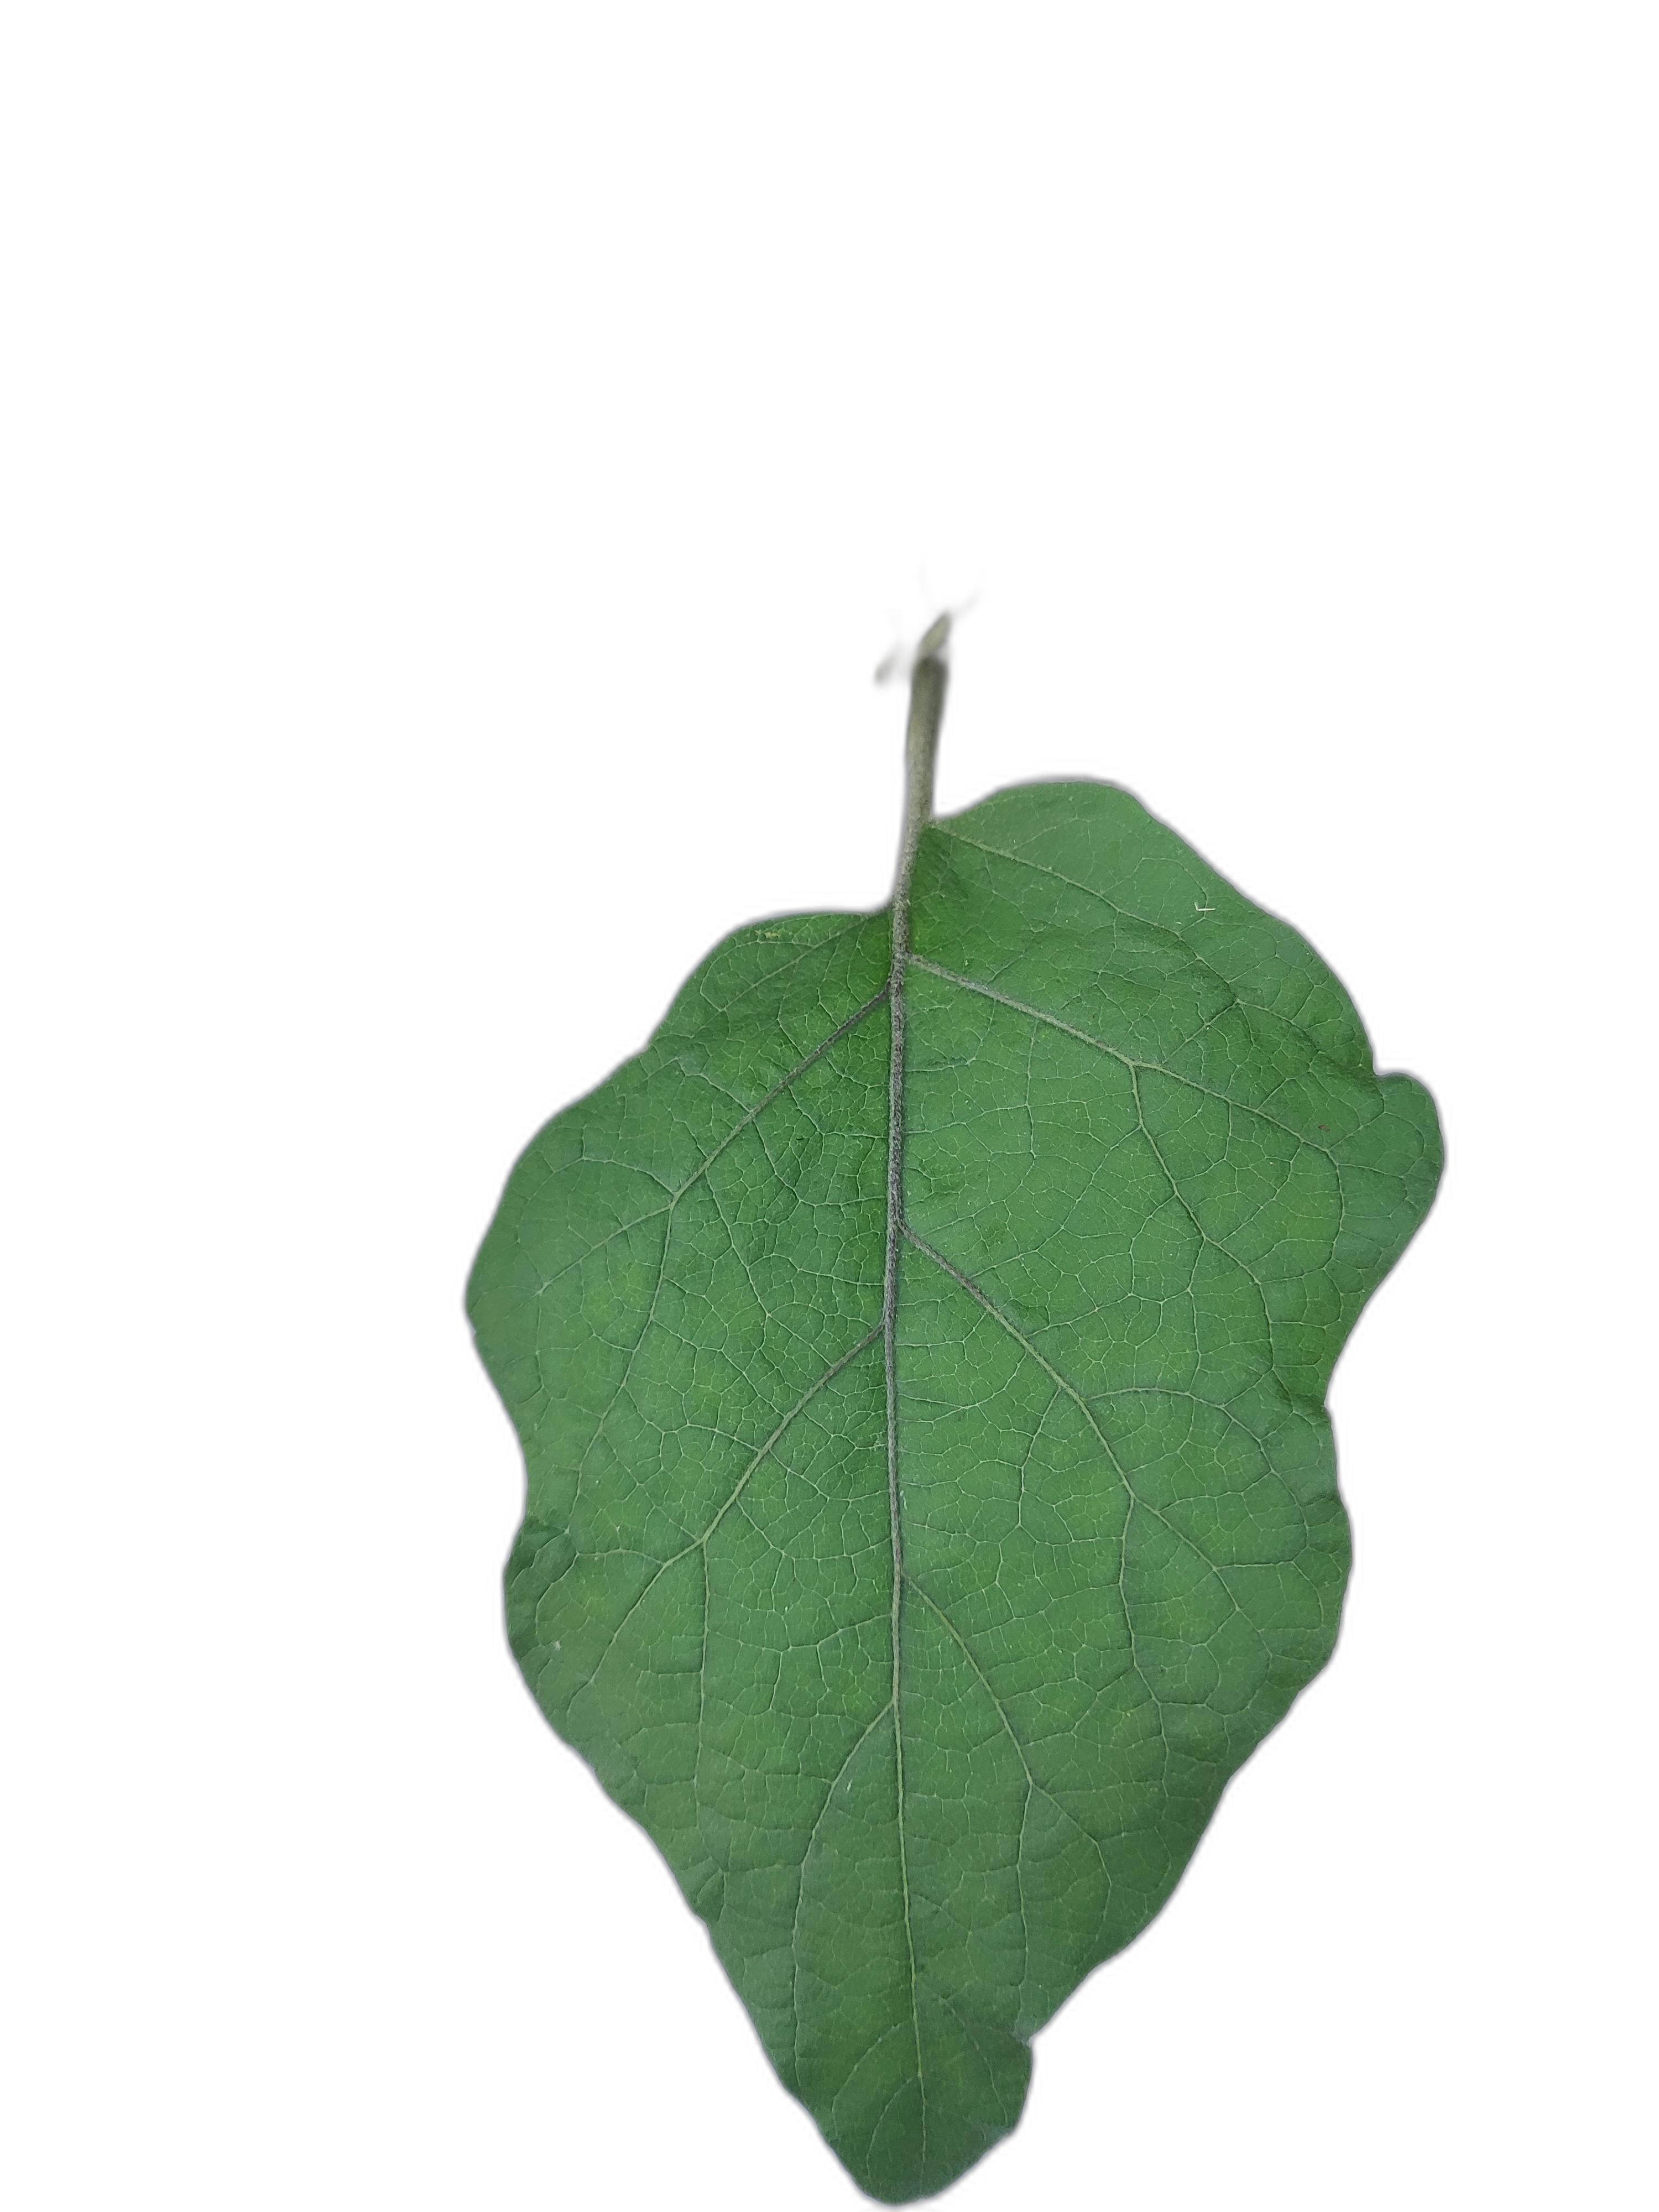
Label: Healthy Leaf